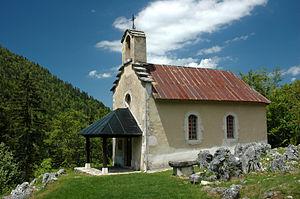
La chapelle de Valchevrière, seul bâtiment du hameau non rasé par les nazis
Villard-de-Lans [vilaʁ.də.lɑ̃] est une commune française située, géographiquement dans le massif du Vercors, administrativement dans le département de l'Isère, en région Auvergne-Rhône-Alpes et, autrefois rattachée à l'ancienne province du Dauphiné.